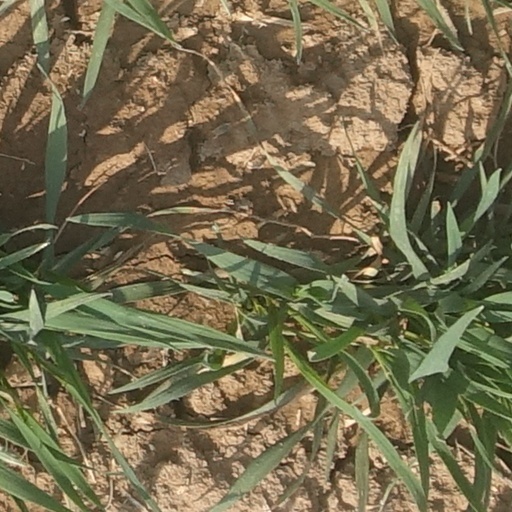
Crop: wheat